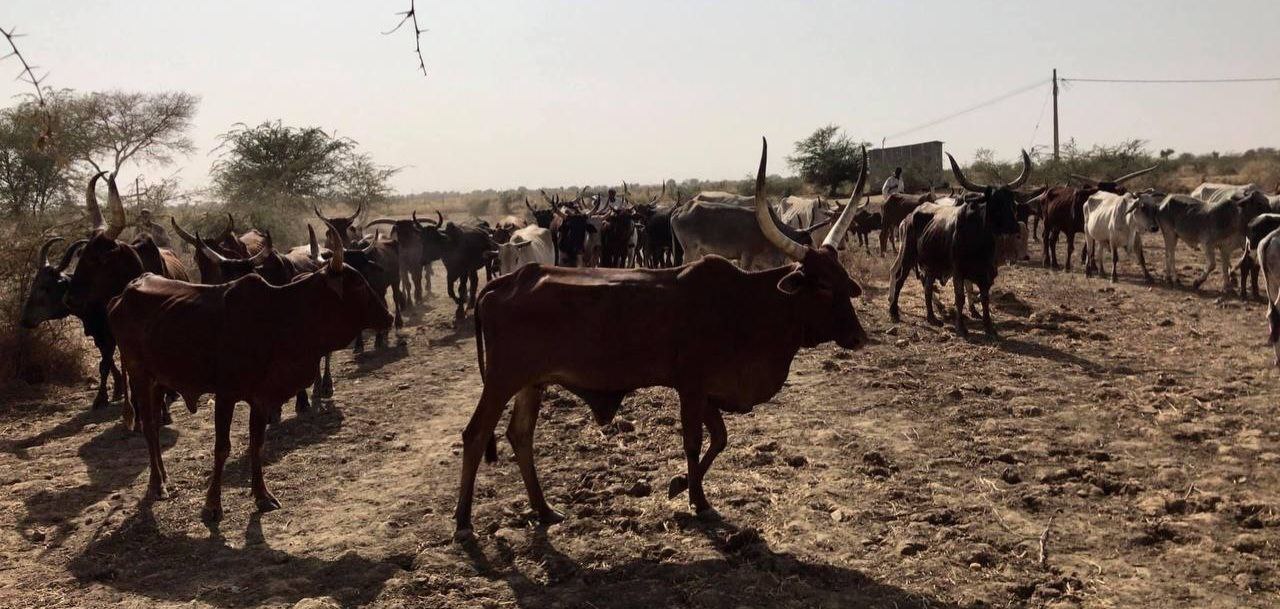
الوصف بالفصحى: مجموعة من الماشية ذات القرون الطويلة ترعى في أرض شبه قاحلة تحت أشعة الشمس.
الوصف بالعامية السودانية: قطيع كبير من البقر بقرونها الطويلة واقفة في الخلا في يوم مشمس وحار
التصنيف: Agriculture & Livestock